Jakob Ingebrigtsen

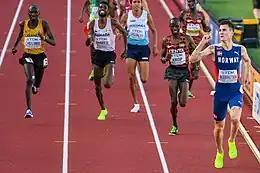
Ingebrigtsen (R) winning the 5000 metres at the 2022 World Athletics Championships in Eugene

On 17 February 2022, Ingebrigtsen set his first senior world record, clocking 3:30.60 for the short track 1500 metres at the Meeting Hauts-de-France Pas-de-Calais in Liévin. He broke Samuel Tefera's 3-year-old record by 0.44 seconds.